Kevin O'Brien (cricketer)

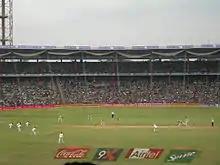
The M. Chinnaswamy Stadium cricket ground in India where O'Brien scored the fastest century in World Cup history.

In 2010, O'Brien was again nominated for the Associate and Affiliate Player of the Year Award, this time alongside two other Ireland players (there were 16 nominees in all); the award was given to Netherlands Ryan ten Doeschate. O'Brien was selected in Ireland's 15-man squad for the 2011 World Cup hosted by Bangladesh, India, and Sri Lanka. On 2 March O'Brien hit the fastest century in World Cup history, off just 50 balls against England helping his team to successfully chase down a target of 328 when at one stage they were struggling at 111/5. In that World Cup match against England he along with Alex Cusack set the highest ever 6th wicket partnership in World Cup history (162). Ireland won two of their matches, but failed to progress beyond the first round, finishing six out of seven in their group. With 198 runs at an average of 39.60, O'Brien finished as Ireland's second highest run-scorer in the tournament. On 23 May 2013, at Clontarf Cricket Club Ground, Dublin, he scored an unbeaten 84 in 47 balls against Pakistan which helped Ireland to tie the match. Ireland required 15 runs in the last over to win the match, O'Brien hit last ball of Saeed Ajmal to boundary to pull out a thrilling 'tie' for the Irish team.